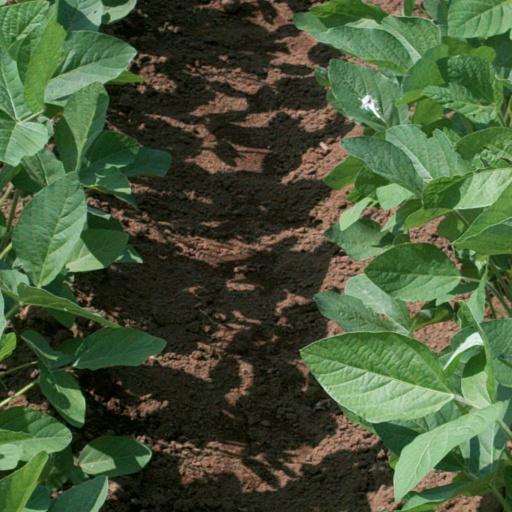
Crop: soybean